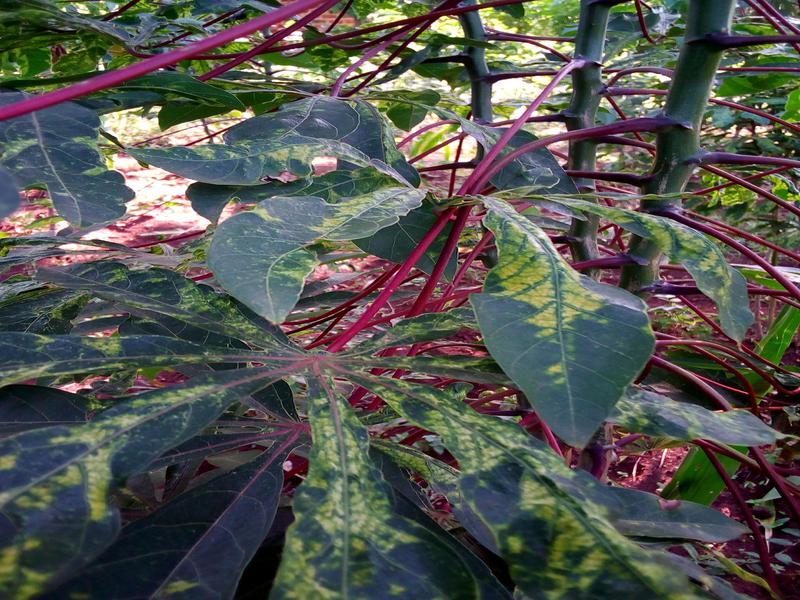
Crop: cassava
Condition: mosaic_disease